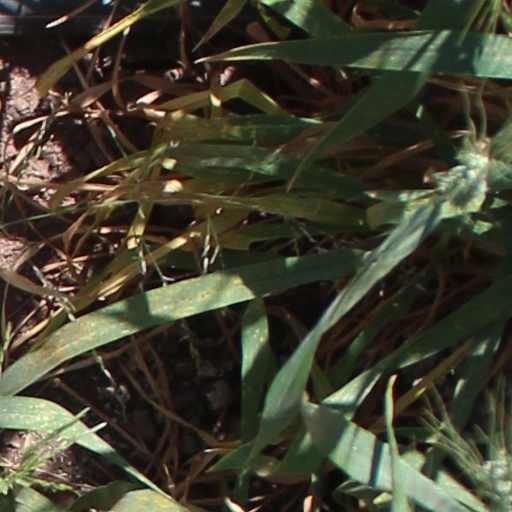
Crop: wheat